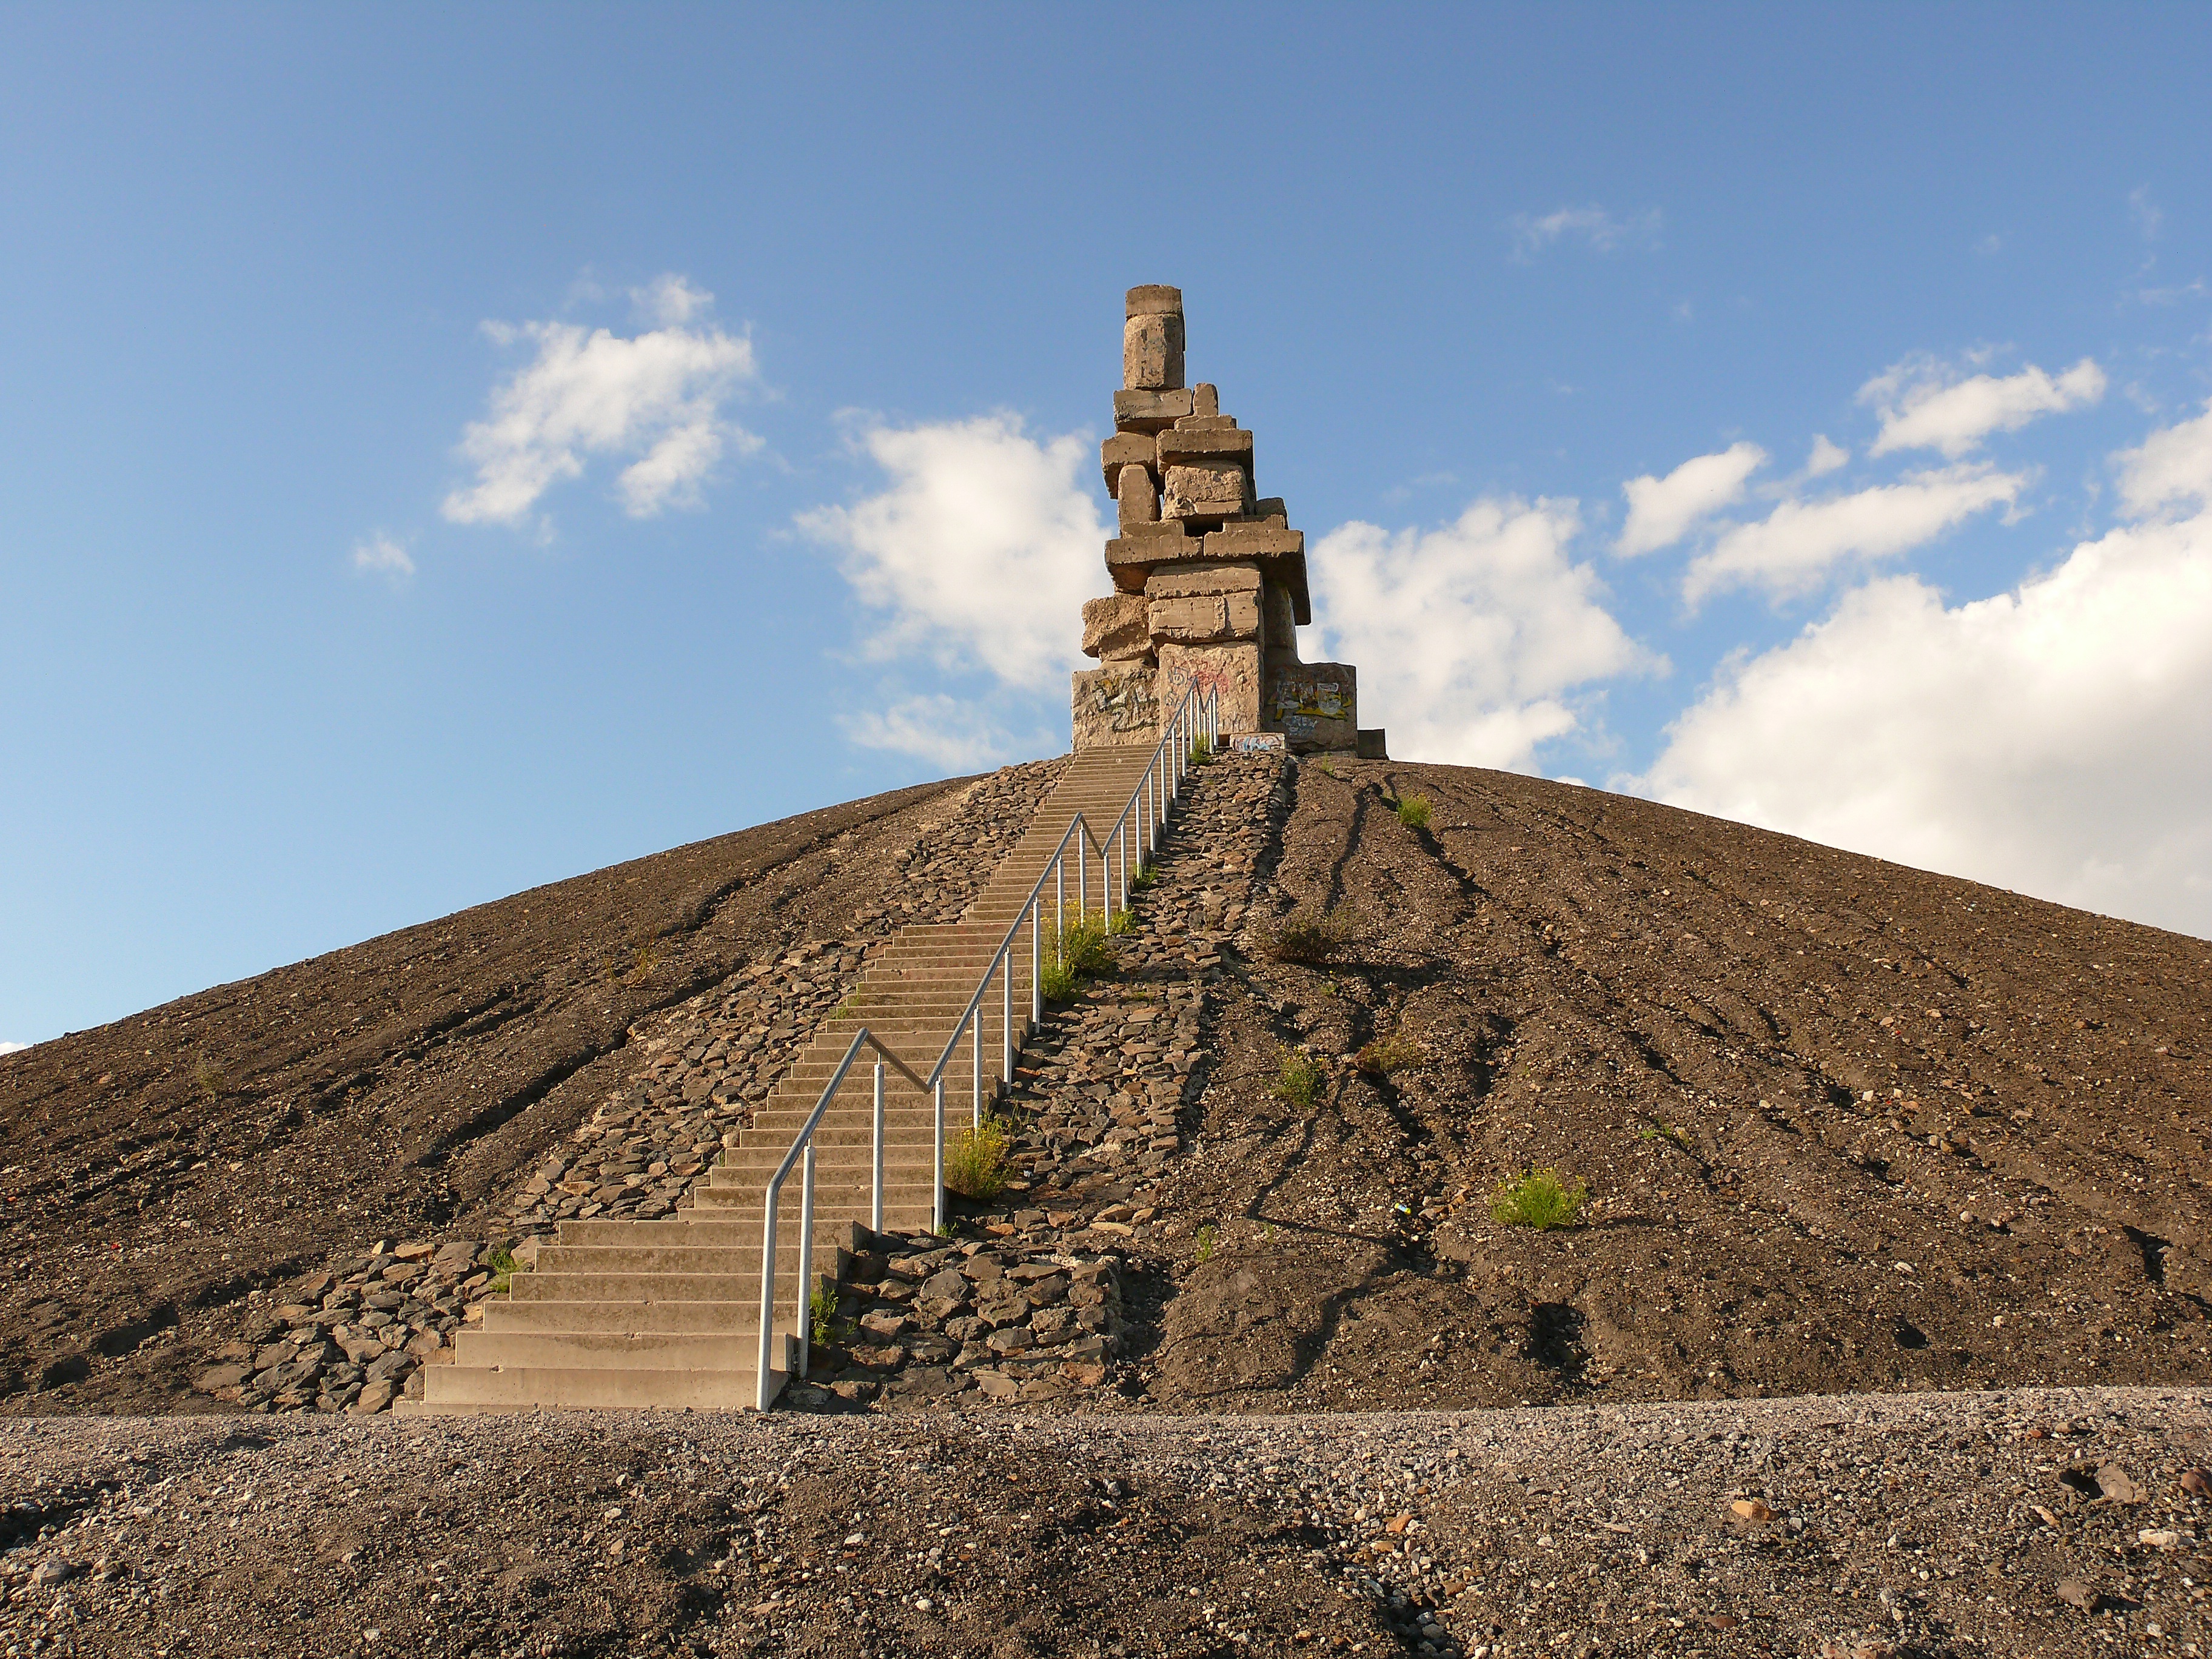
hill, monument, tower, pyramid, landmark, ruins, gelsenkirchen, ruhr area, industrial heritage, archaeological site, heaven stairs, ancient history, halde rheinelbe